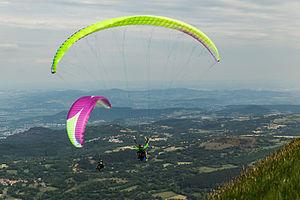
Parapentistes sur le puy de Dôme en France.
Le parapente est un aéronef dérivé du parachute, permettant la pratique du vol libre ou du paramoteur. De nos jours, son utilisation, qui constitue un loisir et un sport, est indépendante du parachutisme et se rapproche plus d'autres pratiques de sports aériens comme le vol à voile ou le deltaplane. Le mini parapente étend encore les possibilités de pratiques.